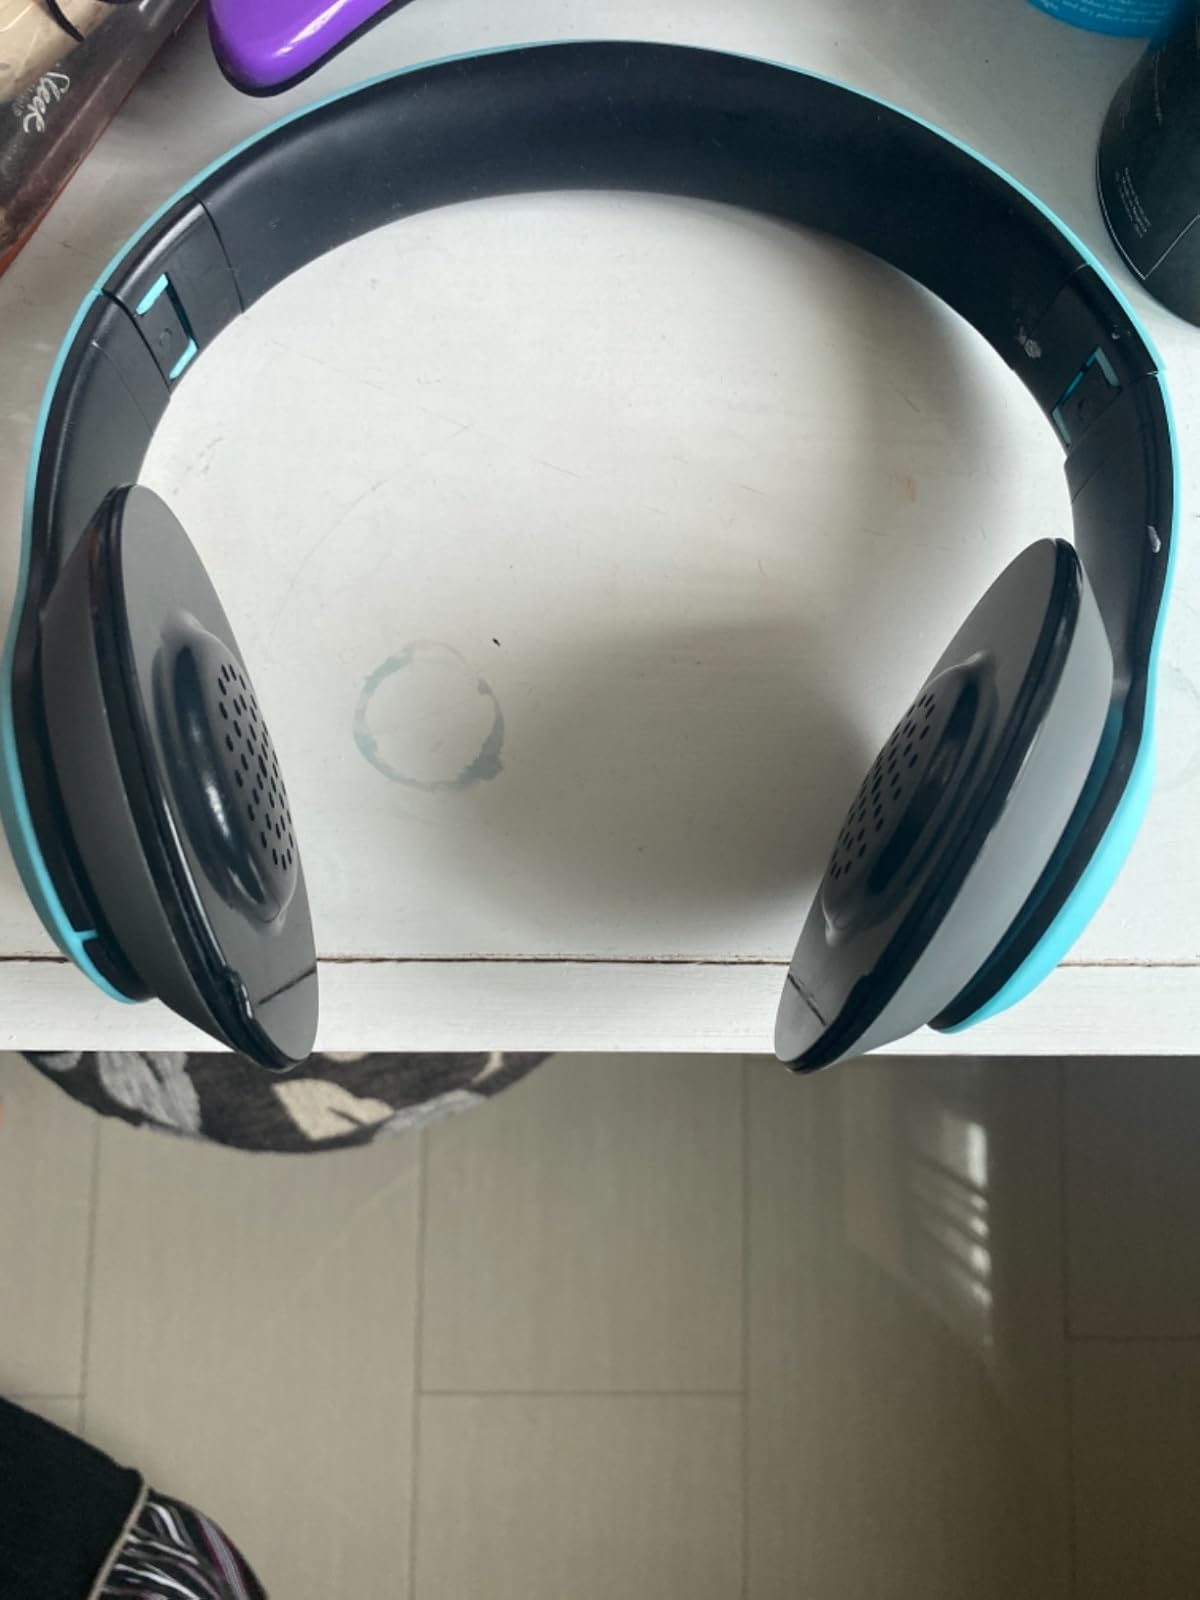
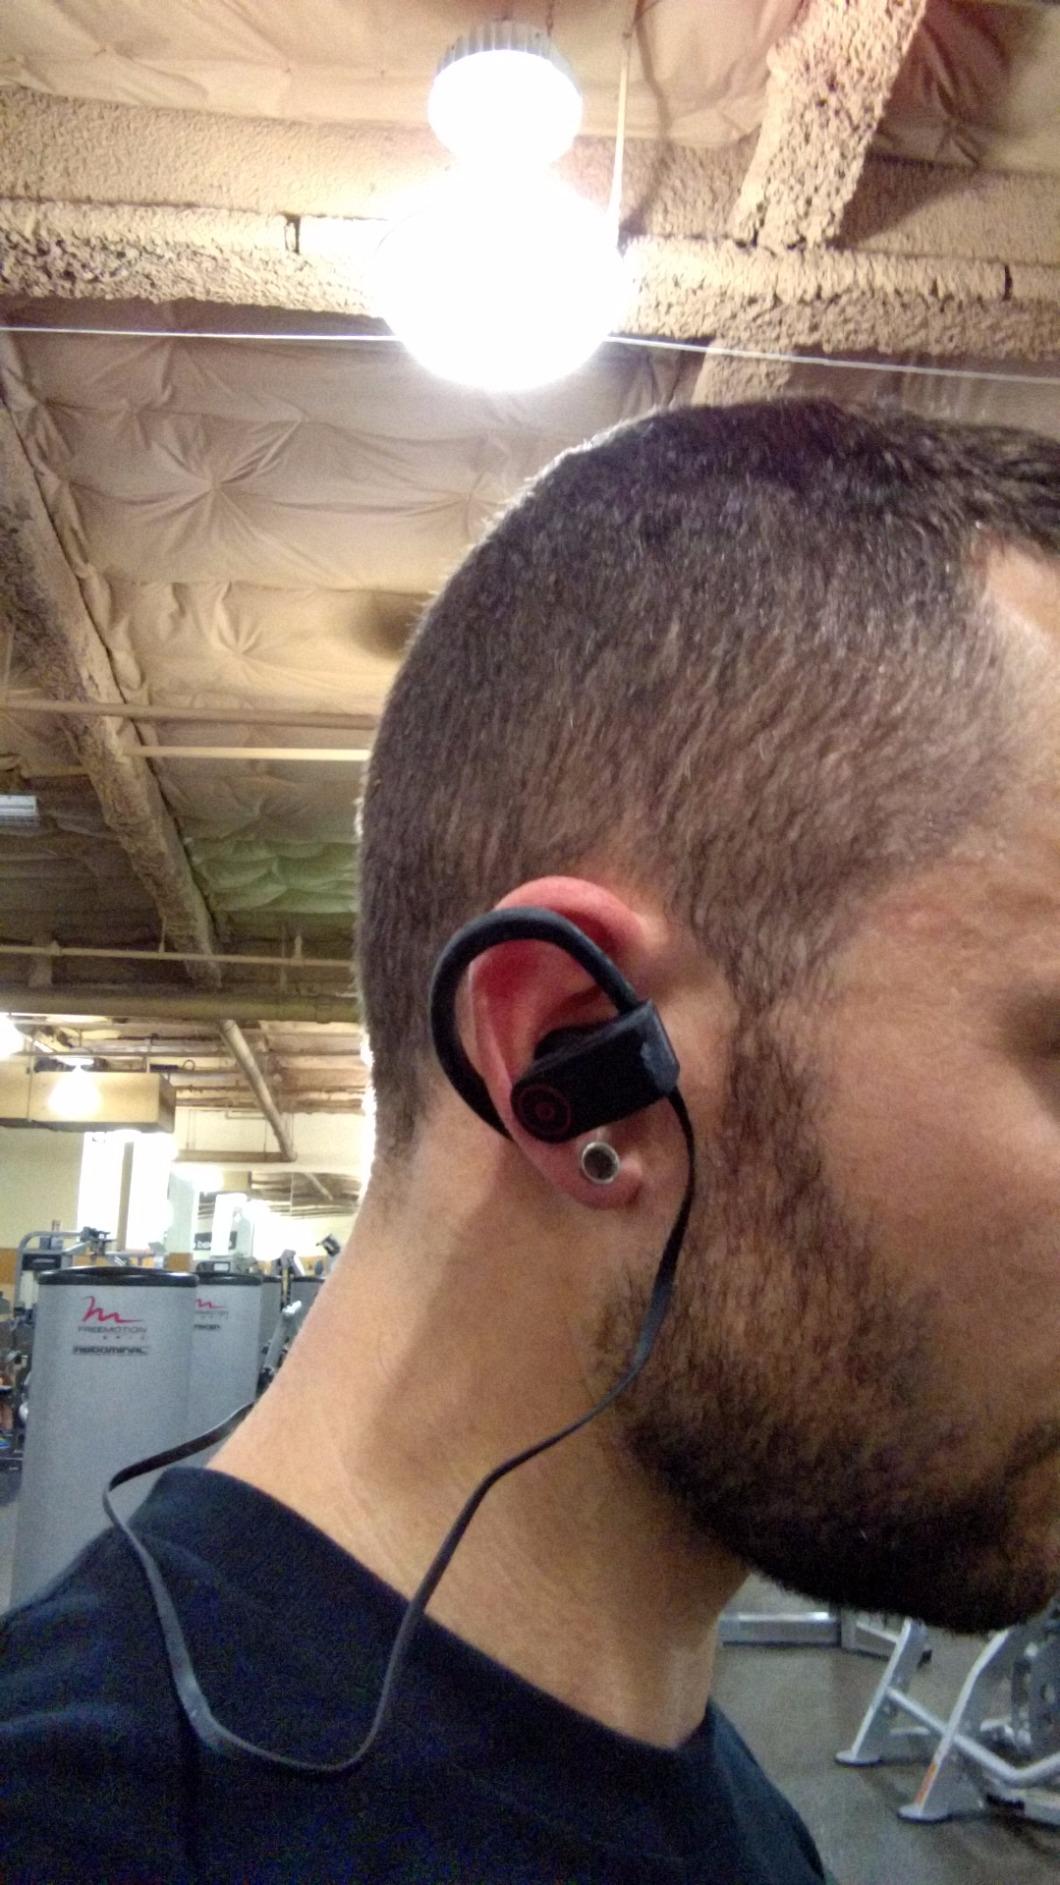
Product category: headphones
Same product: no